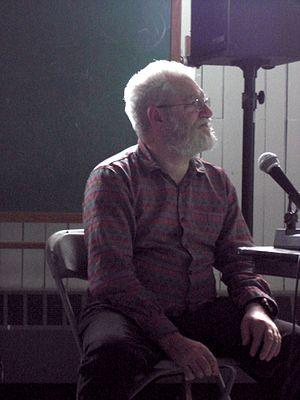
Dan Graham est un artiste américain qui travaille à New York. Il a une certaine influence dans l'art contemporain, à la fois comme créateur d'art conceptuel et critique d'art et théoricien.